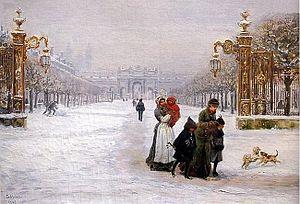
Place de la Carrière (Nancy, Lorraine, France), par Léon Joseph Voirin
Léon et Jules Voirin, sont deux frères jumeaux, artistes peintres, nés le 19 octobre 1833 à Nancy, sous la Monarchie de Juillet, dans une famille de négociants.